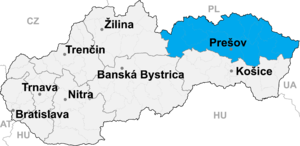
Cet article recense les monuments nationaux de Slovaquie.
Le district de Bardejov est l'un des 79 districts de Slovaquie dans la région de Prešov.
Le district de Humenné est l'un des 79 districts de Slovaquie dans la région de Prešov.
Le district de Poprad est l'un des 79 districts de Slovaquie dans la région de Prešov.
Le district de Sabinov est l'un des 79 districts de Slovaquie dans la région de Prešov.